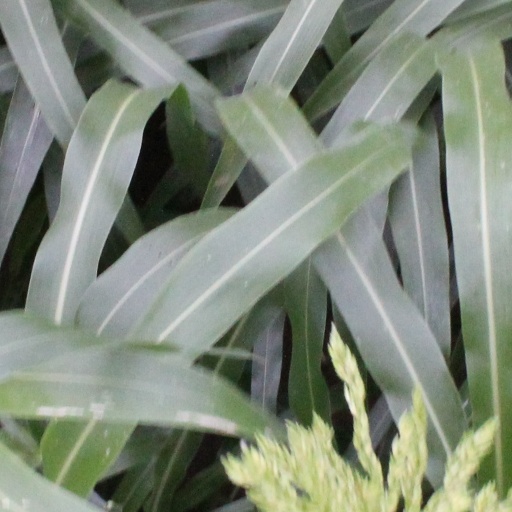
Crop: sorghum